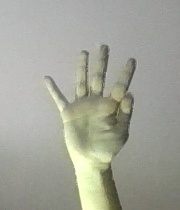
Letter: sheen